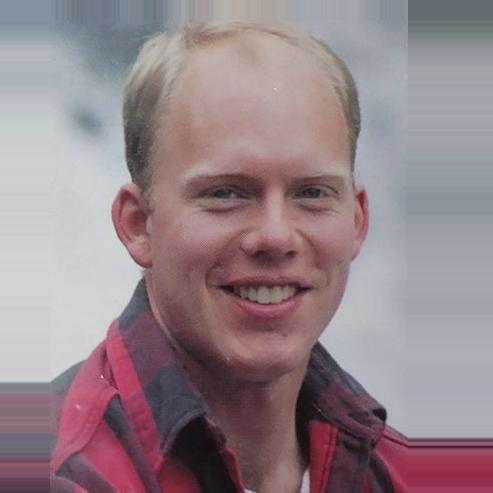
Age: 24